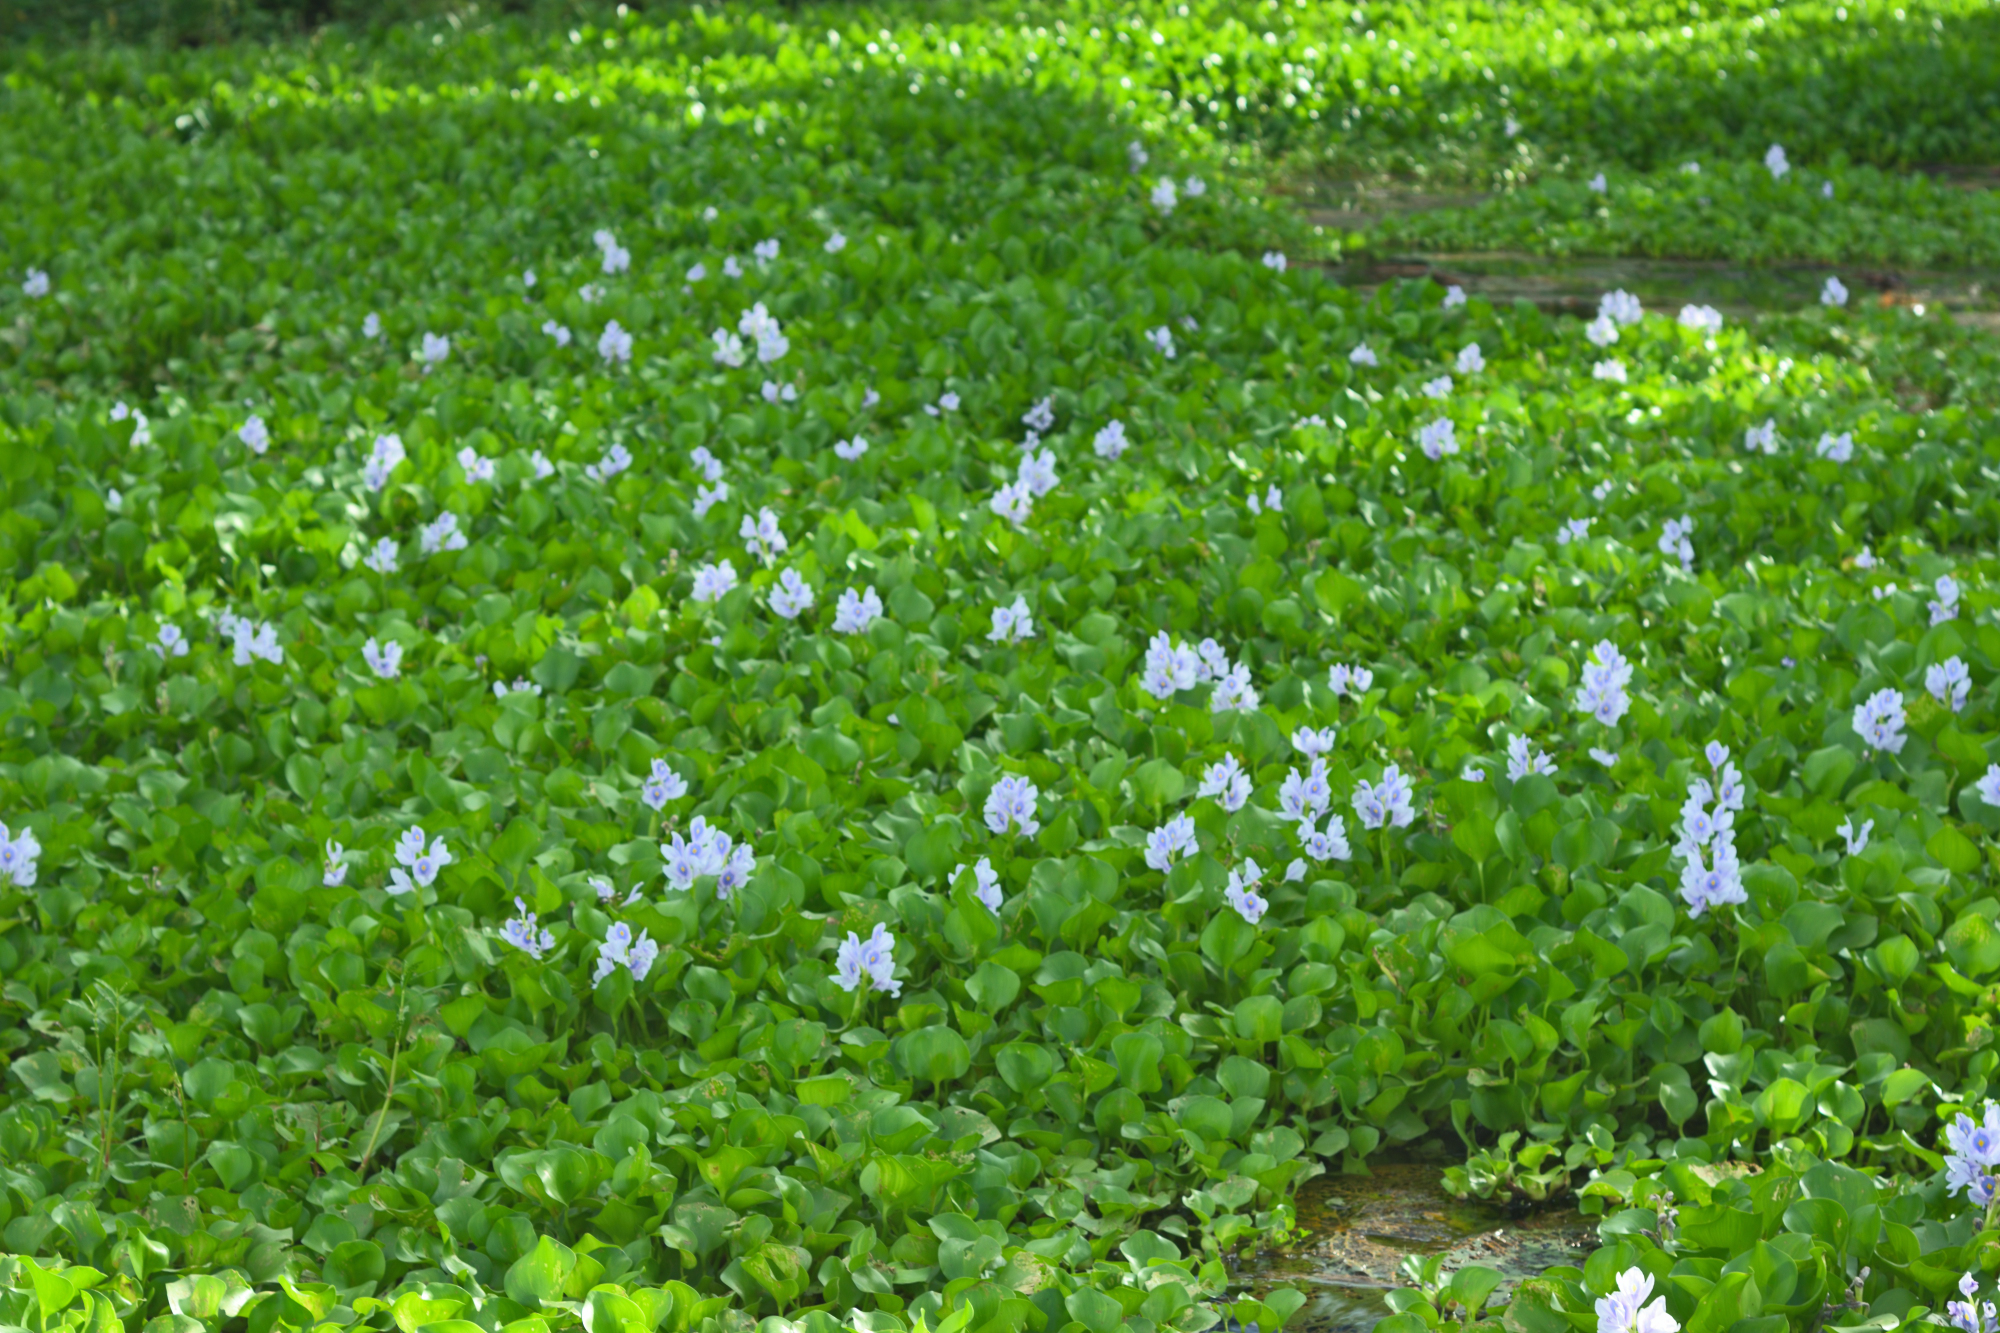
Water Hyacinth - Khurushkul Pond, Bangladesh
Water hyacinth (Eichhornia crassipes) coverage in a freshwater pond near Khurushkul, Cox's Bazar, Bangladesh. Photographed on 9 August 2026 during the monsoon season. Follow-up survey of the pond documented in the June 2026 water lily / water hyacinth dataset.
Location: Khurushkul, Cox's Bazar, Chattogram, Bangladesh
Keywords: water hyacinth, Eichhornia crassipes, invasive aquatic plant, pond, freshwater wetland, monsoon, Bangladesh, Khurushkul, Cox's Bazar, botanical photography, aquatic vegetation, golamrob